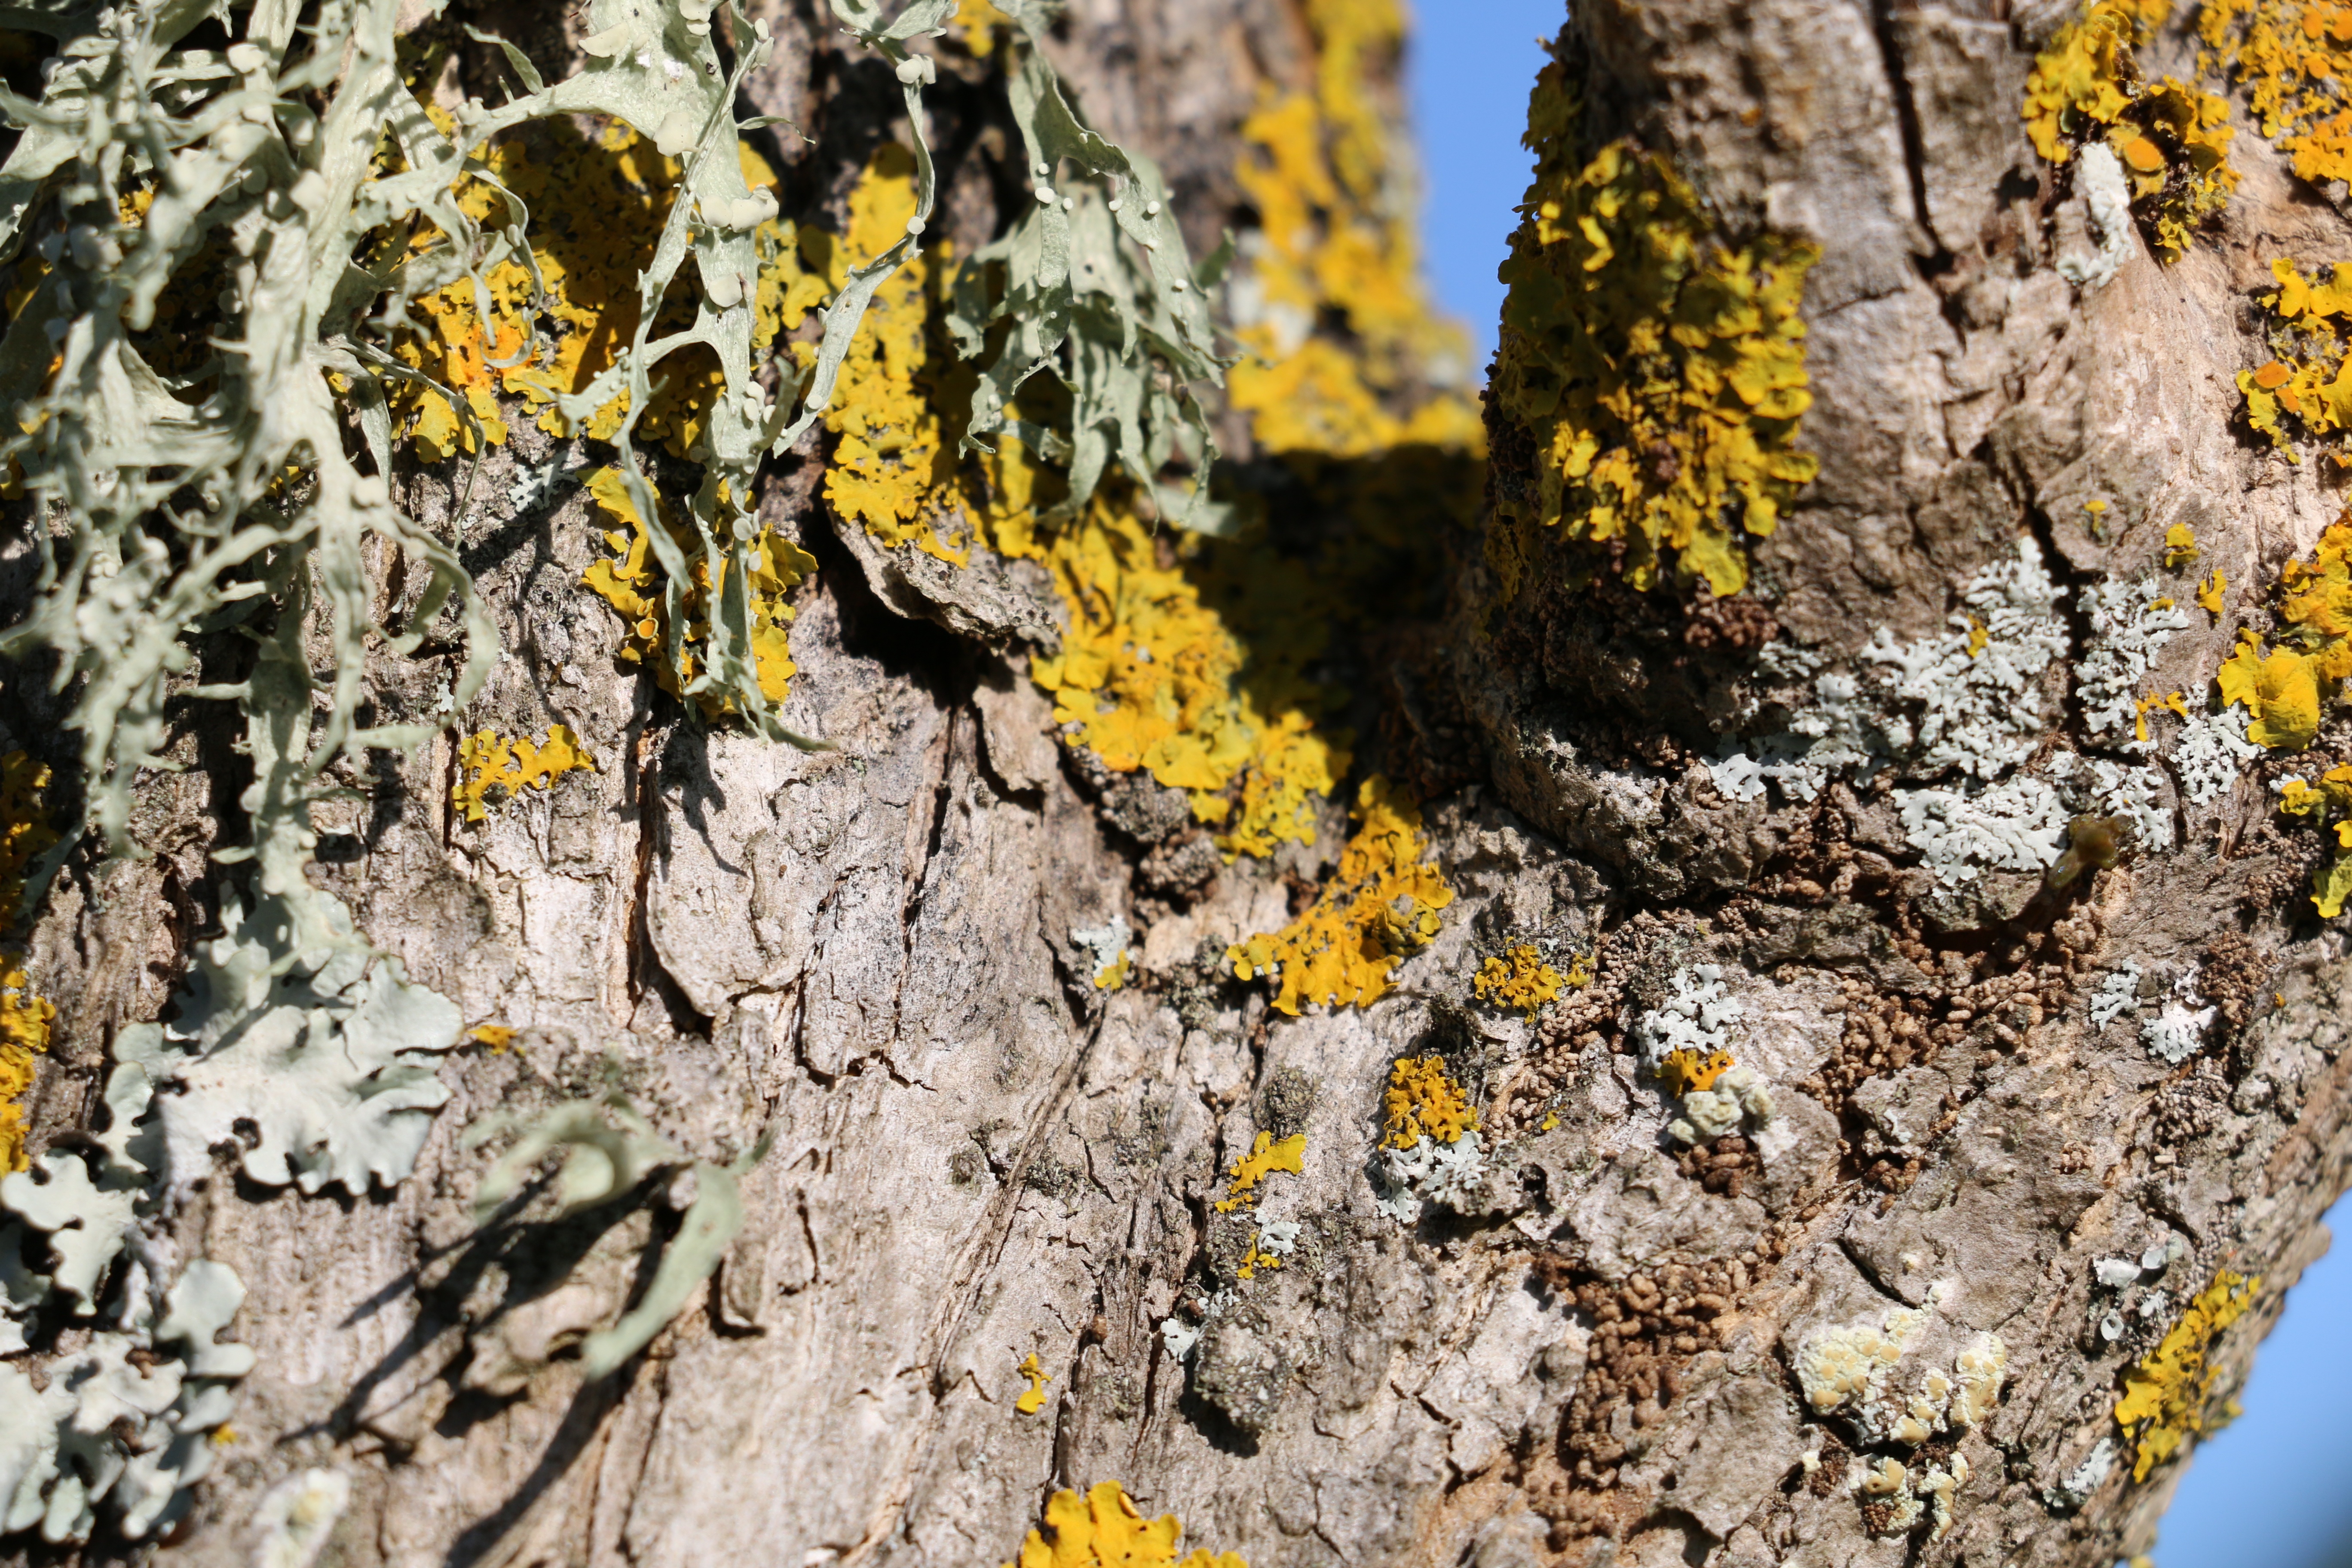
tree, nature, forest, rock, branch, plant, wood, leaf, flower, trunk, old, bark, environment, spring, green, natural, autumn, park, soil, yellow, flora, season, twig, tree branch, outdoors, geology, branches, tree branches, woody plant, land plant